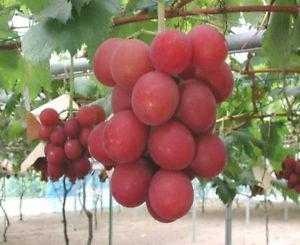
Label: Grapes